Subaru Impreza

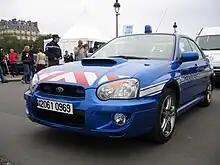
A second generation Subaru Impreza WRX operated by the French National Gendarmerie

Like its predecessor, the fourth generation Impreza was also available with a crossover-styled model. However, instead of the third generation where it was badged as the Impreza XV or the Outback Sport, it was now called the Subaru XV. In North America, it was named the Subaru XV Crosstrek until 2015 when it was changed to Subaru Crosstrek. In Japan, it continued to be called the Subaru Impreza XV. This model debuted at the 2011 Frankfurt Motor Show. It went on sale in Japan in September 2012 and in the United States during the 2012 New York International Auto Show. It made its Southeast Asian debut at the 2012 Indonesia International Motor Show.